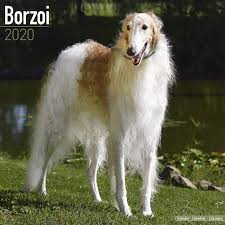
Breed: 226-n000064-borzoi